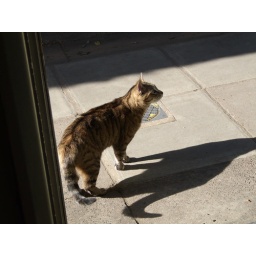
The cat next door has begun to come visit and likes to come in through the kitchen window and leave by the front door